Küngoldingen railway station

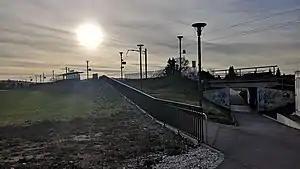
The station platform in 2018

Küngoldingen railway station is a railway station in the municipality of Oftringen, in the Swiss canton of Aargau. It is an intermediate stop on the standard gauge Zofingen–Wettingen line of Swiss Federal Railways.